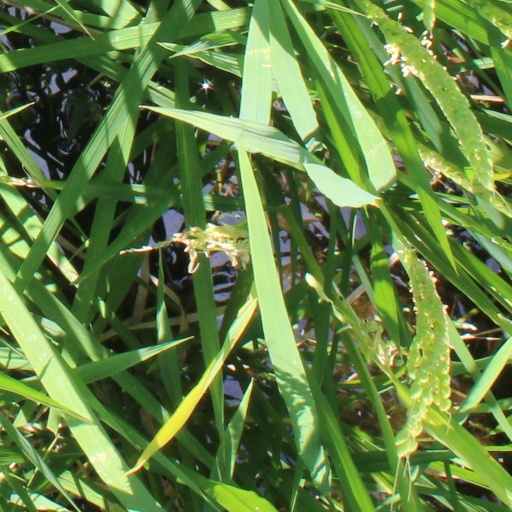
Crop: rice